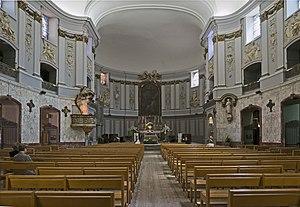
La Compagnie royale des Pénitents bleus de Toulouse est une confrérie de pénitents d'inspiration franciscaine, fondée en 1576 et éteinte en 1858. Elle avait été créée par Georges d'Armagnac, archevêque de Toulouse, et Jean-Étienne de Duranti, Premier Président au Parlement de Toulouse, pour demander à Dieu l'extirpation de l'hérésie, la conservation de la sacrée personne du Roy et pour l'heureux succès de ses armes.
Le vœu de Louis XIII est un ensemble de promesses et d'actes de dévotion effectués par le roi de France Louis XIII entre 1632 et 1638. À plusieurs reprises, il s'engagea à consacrer son royaume à Notre-Dame, si elle lui accordait la grâce d'avoir un héritier pour lui succéder sur le trône de France. La grossesse d'Anne d'Autriche en 1638 fut interprétée comme la réponse divine à ses prières et à celles de la reine. Le roi tint sa promesse : le 10 février 1638, il signa et publia le texte solennel d'un édit de consécration à Saint-Germain-en-Laye. Le futur Louis XIV naquit le 5 septembre 1638.
L'église du Sanctuaire Saint-Jérôme, rue du Lieutenant-Colonel-Pélissier, est une église construite par la Compagnie royale des Pénitents bleus de Toulouse. Elle a été édifiée au XVIIᵉ siècle par l'architecte Pierre Levesville sous Louis XIII, premier roi de France membre de la confrérie. Les Pénitents bleus firent appel aux meilleurs artistes de Toulouse pour décorer leur chapelle, qui n'eut pas trop à souffrir de la Révolution française.